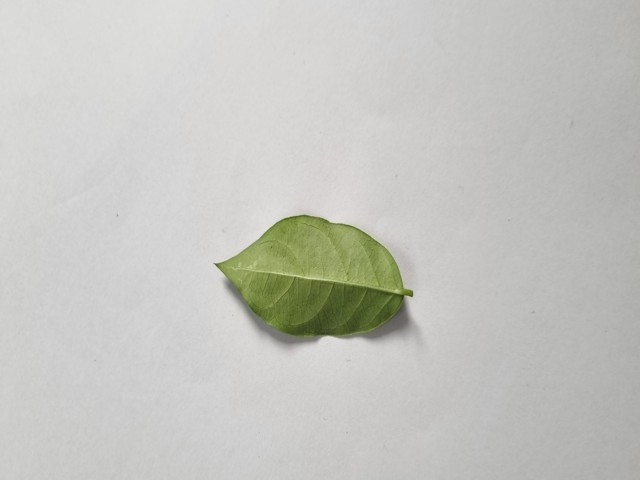
Plant: anantamul